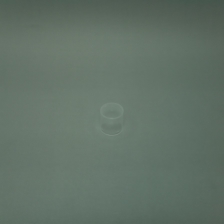
Color: white/transparent
Cap type: standard cap